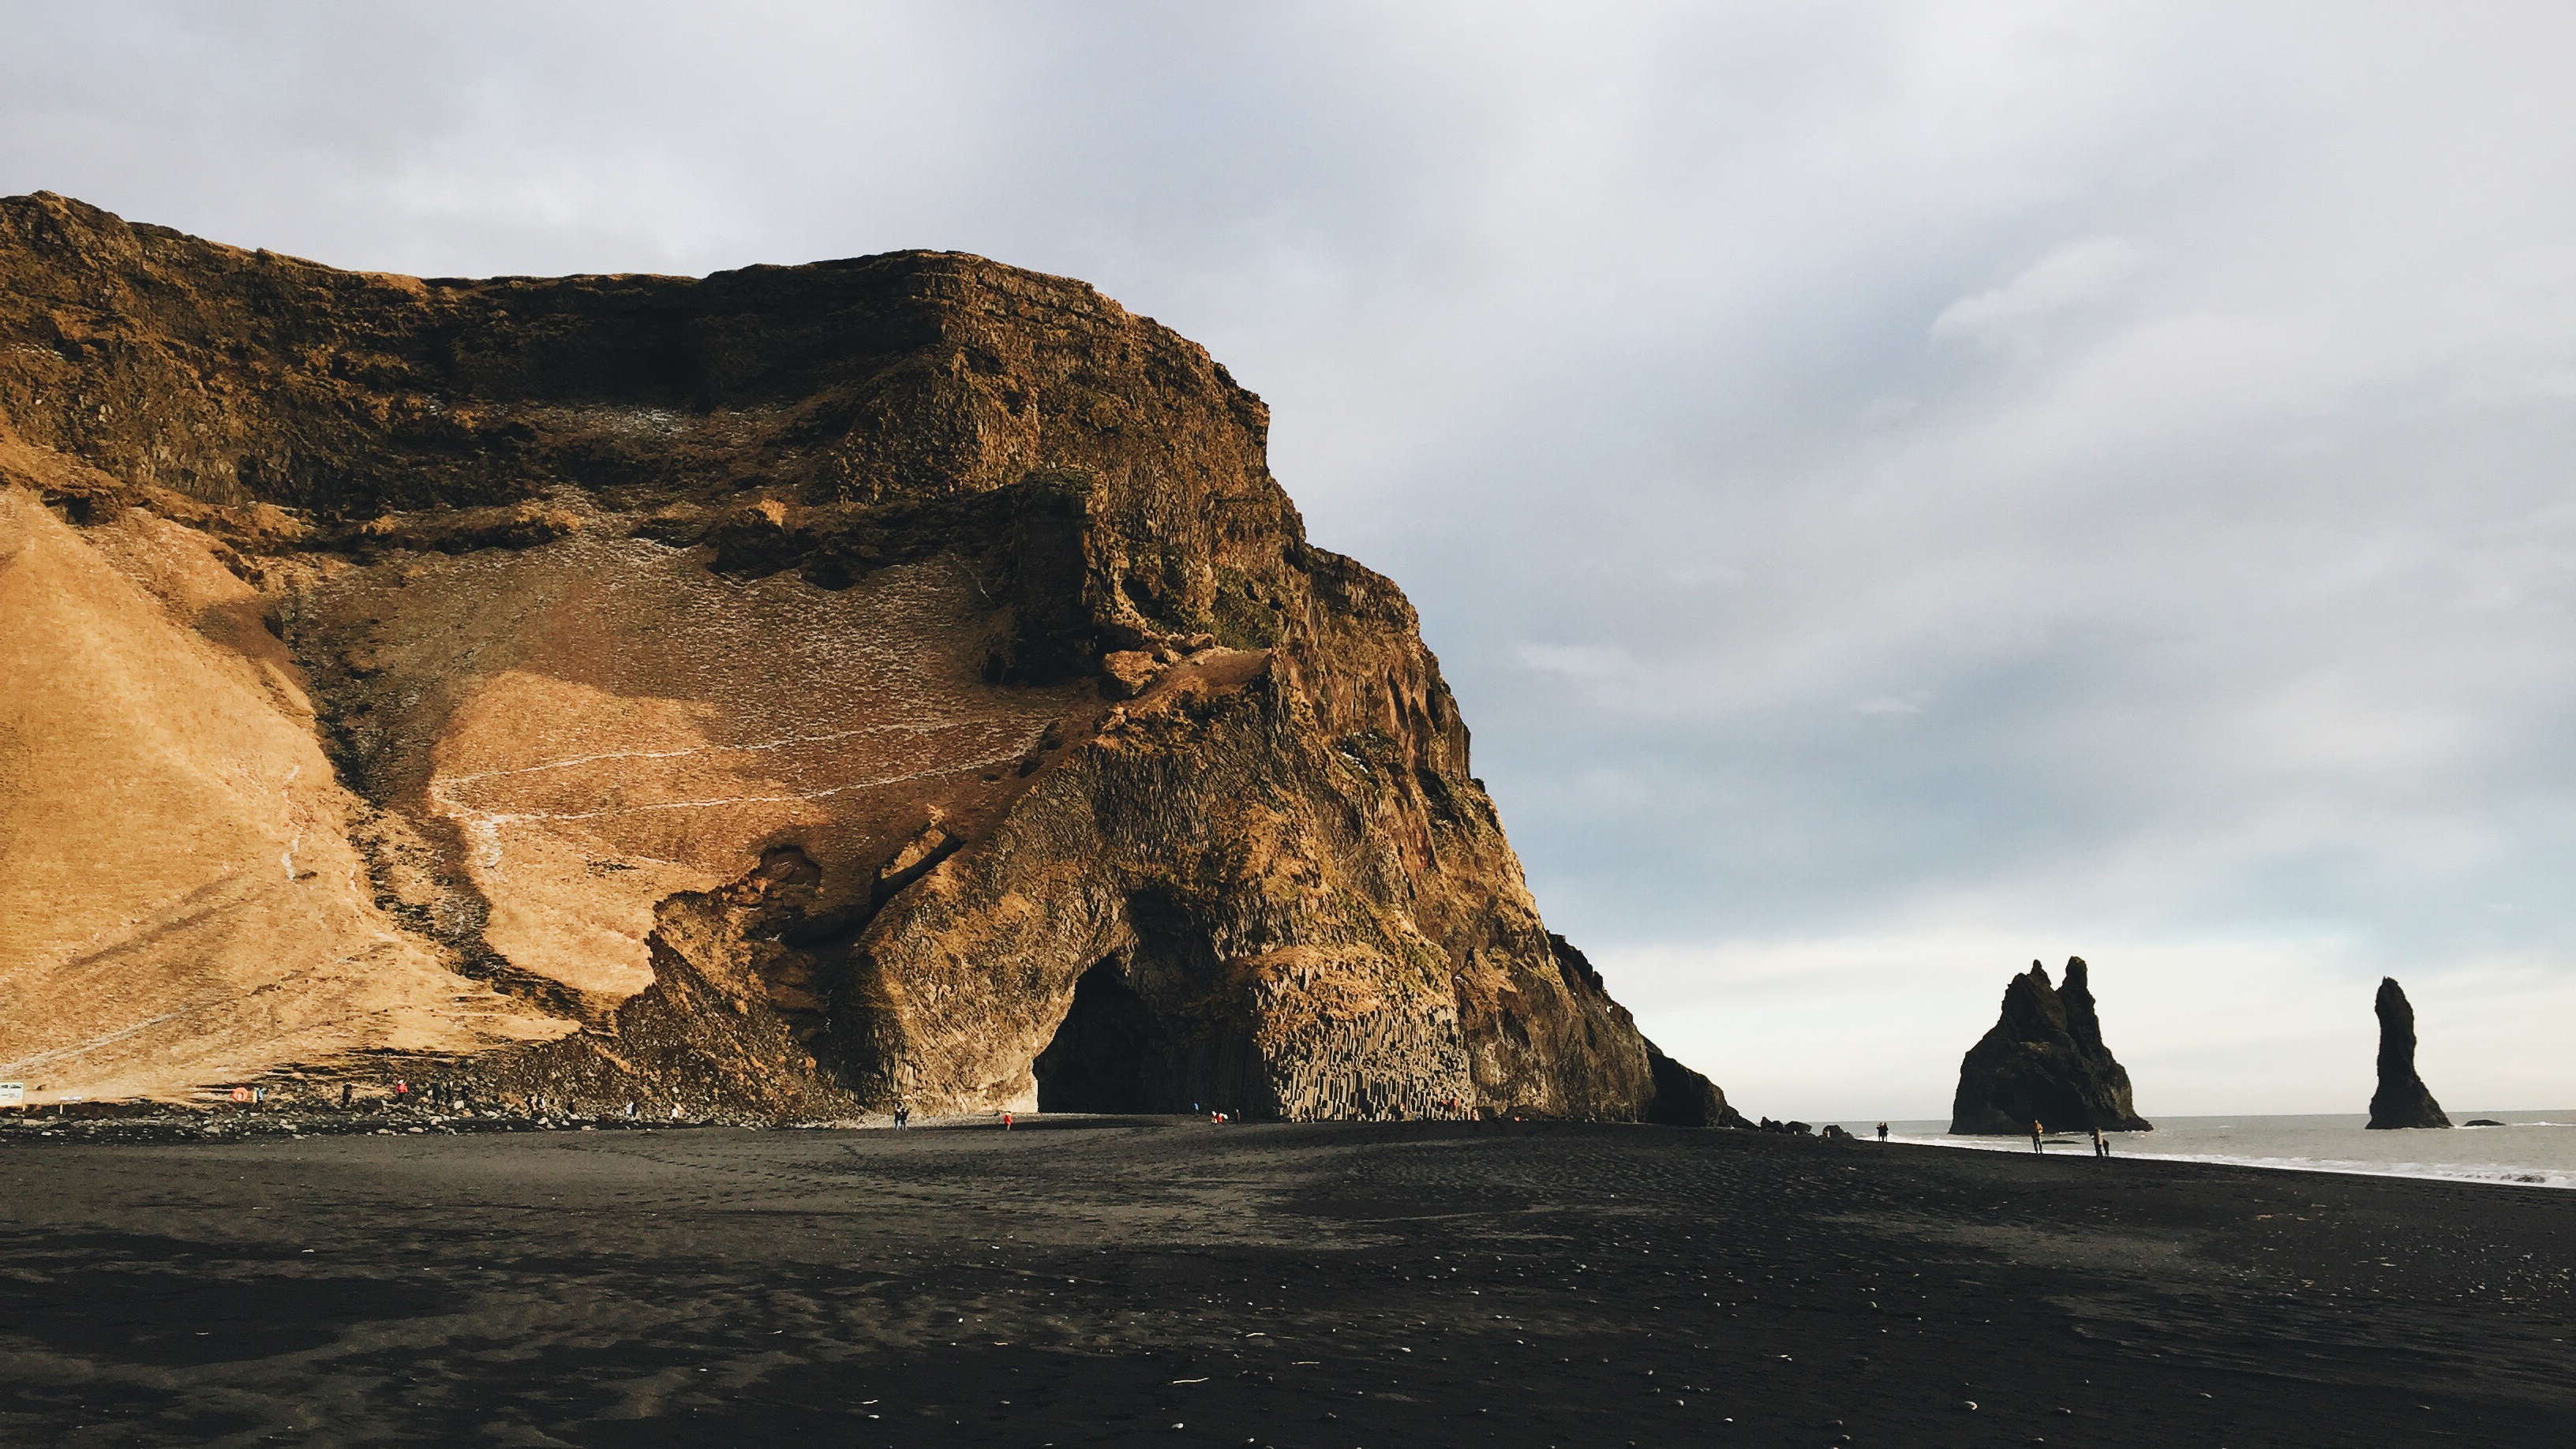
landscape, sea, coast, rock, ocean, mountain, wave, formation, cliff, arch, tower, bay, terrain, material, geology, cape, landform, geographical feature